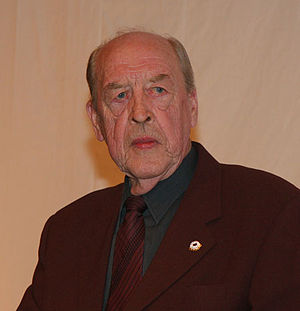
Odvar Nordli
Odvar Nordli var en norsk politiker. Han var Norges statsminister fra 1976 til 1981.